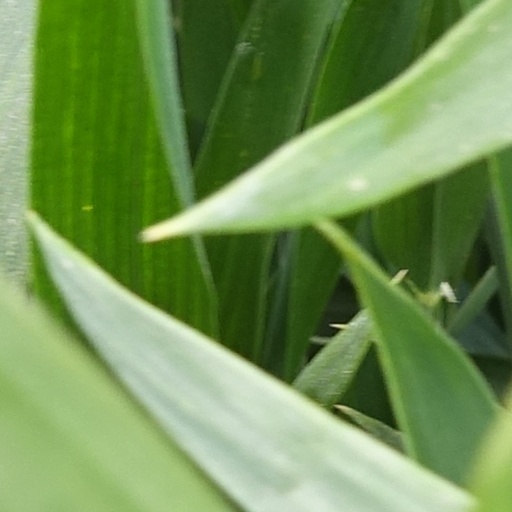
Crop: wheat